Babylonian revolts (484 BC)

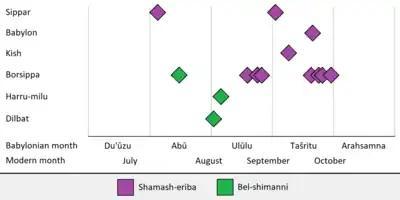
The cuneiform tablets dated to the reigns of Bel-shimanni (green) and Shamash-eriba (purple) and the locations of their discovery presented in a timeline.

Through examination of the cuneiform evidence, it is possible to approximately reconstruct the events of 484 BC. It is apparent that the Babylonians were dissatisfied with Persian rule; preserved letters from the Babylonian city of Borsippa, written shortly before 484 BC, suggest a generally worried atmosphere in the city. The incomes of the city's temple officials had been withdrawn by Persian officials without any explanation. Although it is unclear whether this type of sudden and unexplained interference by imperial authorities was restricted to Borsippa or widespread throughout Babylonia, it might have been what allowed the rebel leaders to gather significant enough support to revolt. In addition to this specific example, tax pressures and a general exploitation of Babylonian resources had gradually increased throughout the reign of Xerxes's predecessor, Darius. As the Babylonian establishment was closely linked to religious matters and the Daiva inscription refers to a religious revolt, it is possible that the Babylonian revolts were religious in nature.